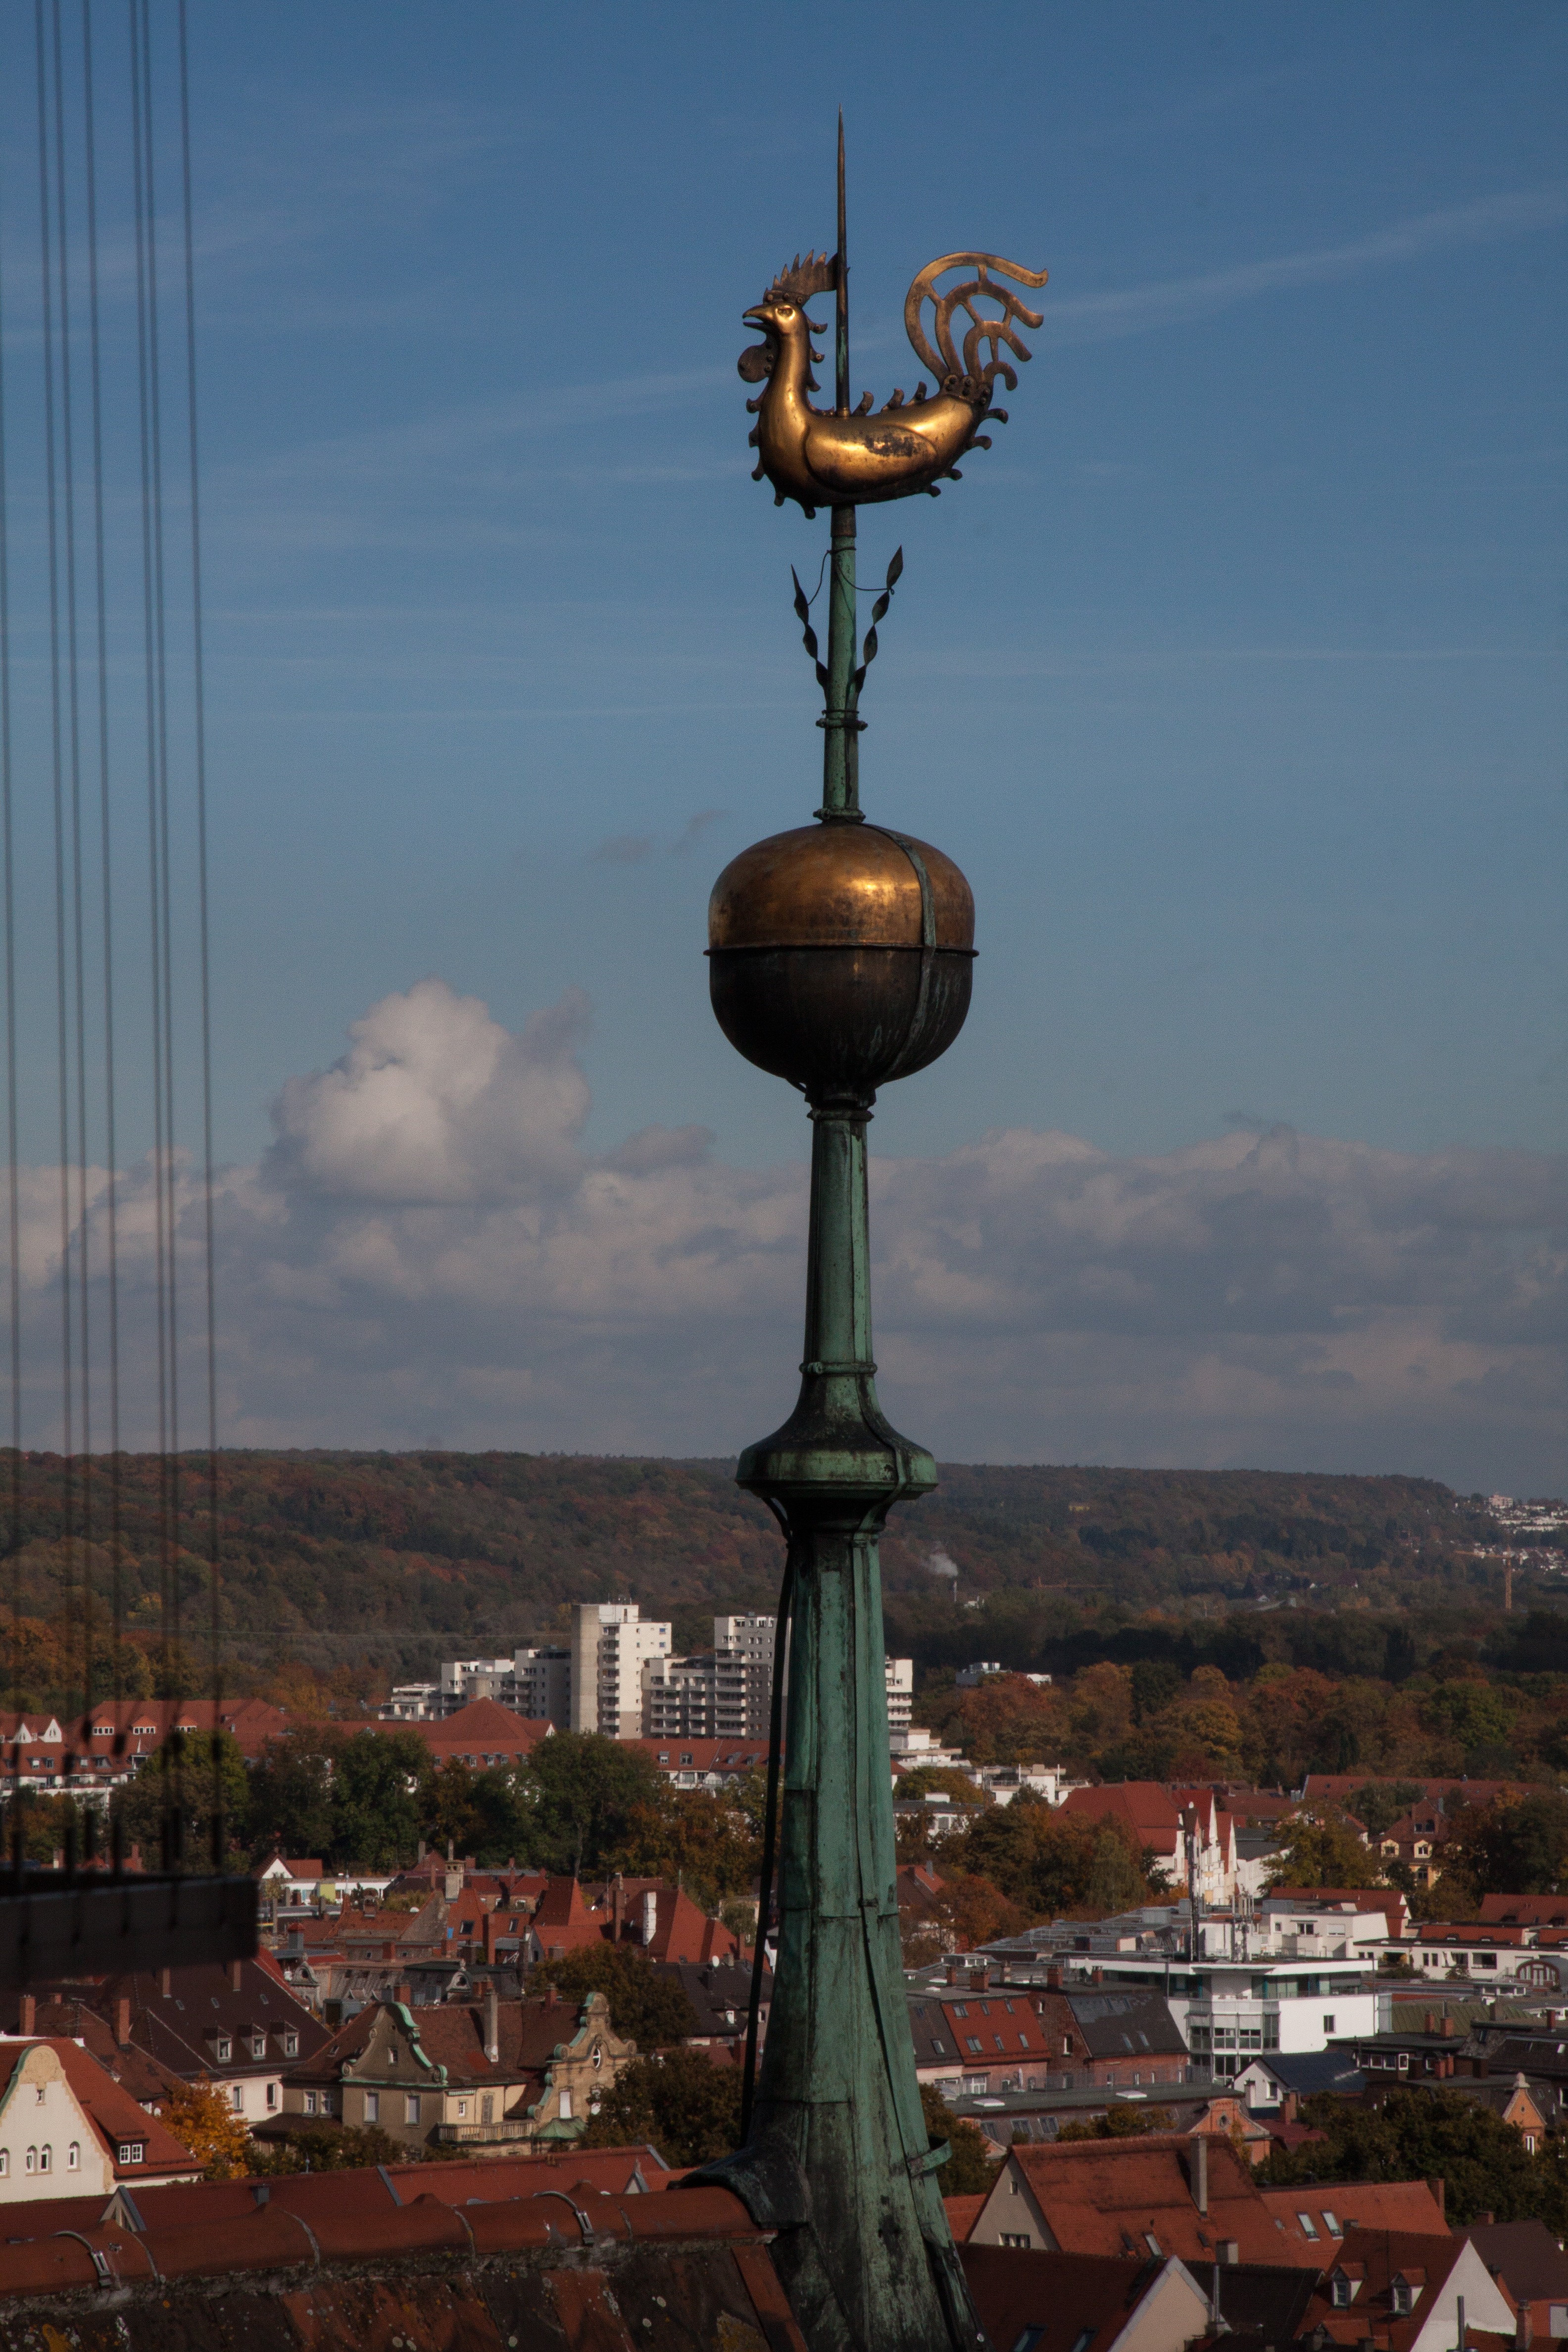
tree, architecture, roof, building, city, cityscape, statue, evening, tower, landmark, church, choir, street light, lighting, jewellery, sculpture, background, spire, ball, protection, hahn, ulm, munster, ulm cathedral, swabian alb, pigeon protection